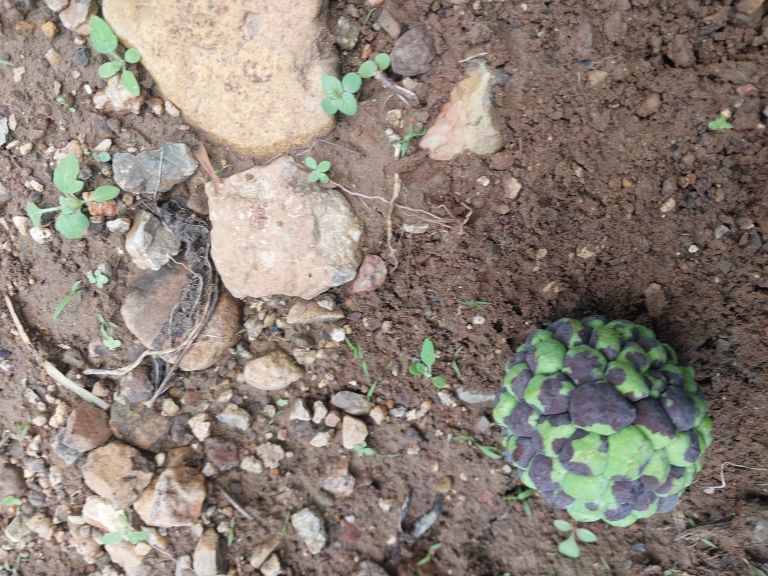
Disease label: Diplodia Rot